Grand Lodge Building (Tennessee)

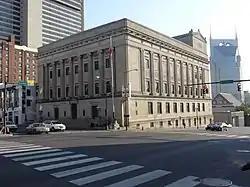
The building in 2015

The Grand Lodge Building is a historic building at the intersection of Broadway and 7th Avenue in Nashville, Tennessee, U.S. It houses the Grand Lodge of Tennessee of Free and Accepted Masons. In addition to offices, meeting spaces, and a dining hall, the building also contains a Masonic library, museum, a large theatrical auditorium and stage, and a collection of portraits of all the Past Grand Masters of Tennessee.